Ove Høegh-Guldberg

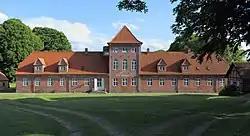
Hald Manor

Guldberg was born at Horsens in Jutland, Denmark-Norway. He was the son of Jørgen Pedersen Høg (1683-1751) and Helene Dorthea Ovesdatter Guldberg (c. 1697-1742). With the support of his maternal uncle Dines Guldberg, a priest in Gylling, he was educated as a theologian; he earned a theology degree in 1753. Later he became a historian and in 1761 a professor at Sorø Academy. Like many other middle class academics of his age, he was a mixture of patriotic pragmatist and orthodox royalist.